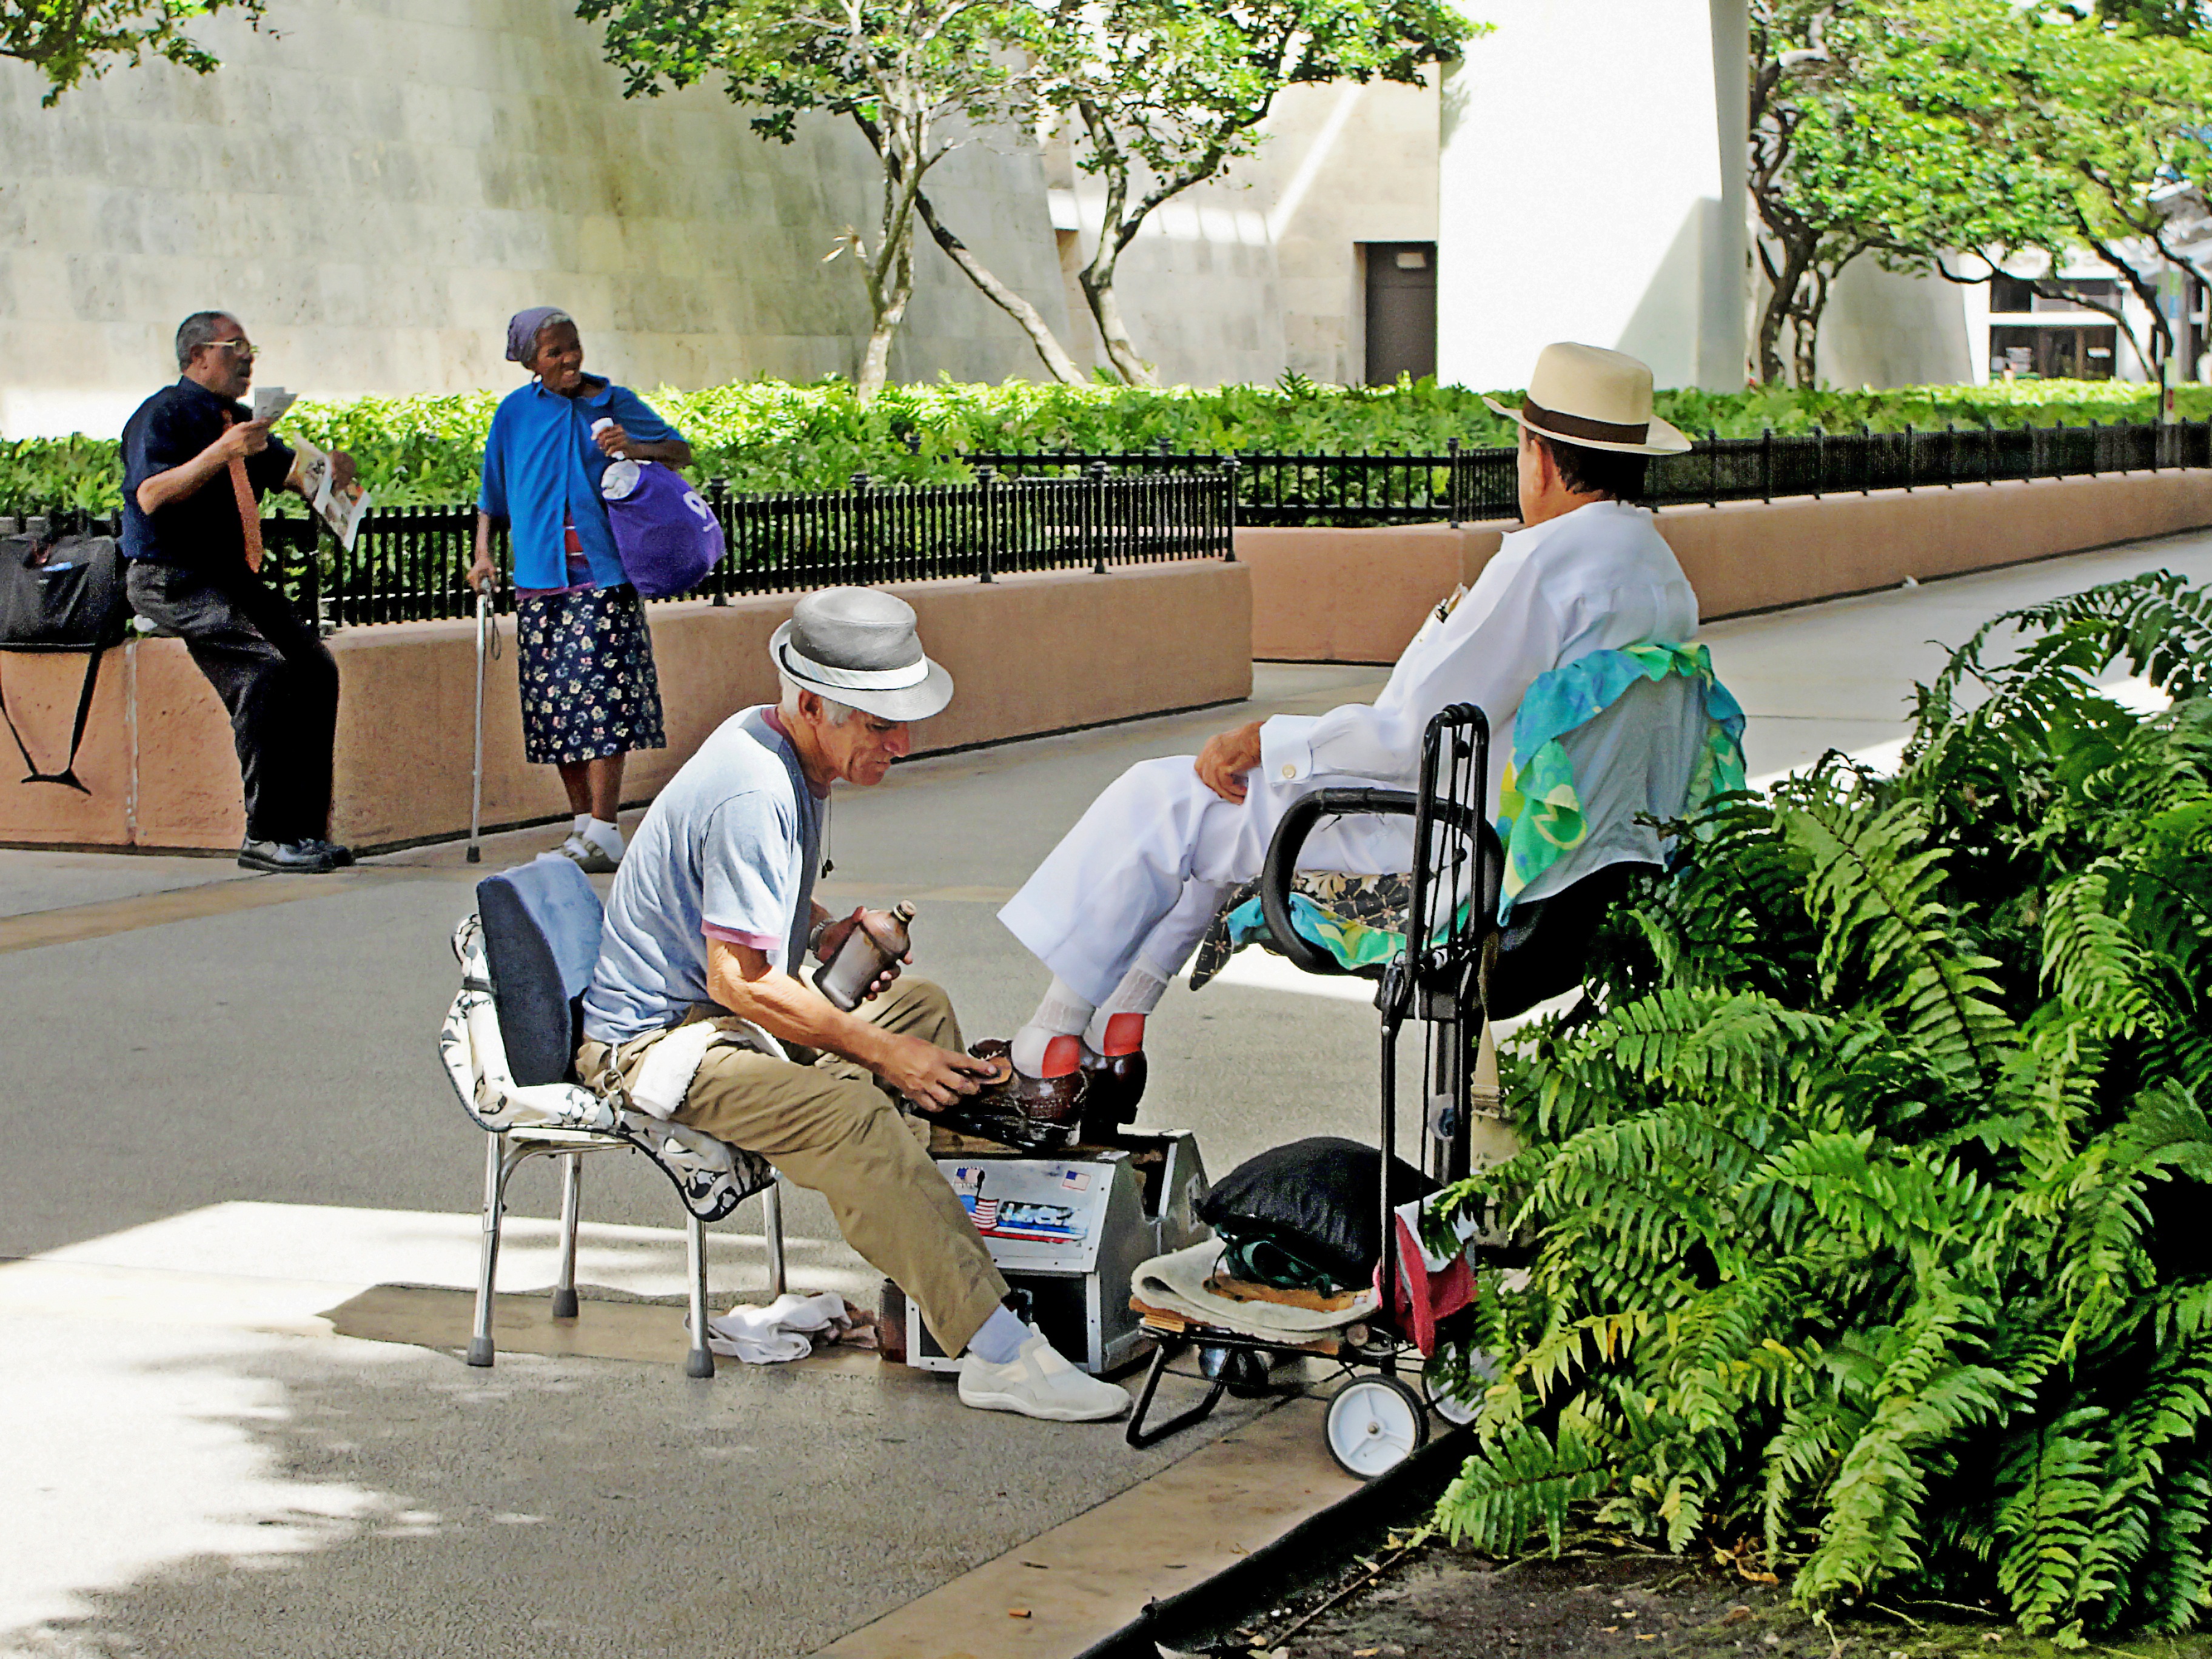
vehicle, community, bolero, ex officio, shoe shine